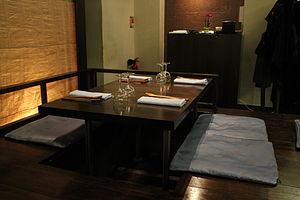
Restaurant coréen Marou de Chevilly-Larue en France.